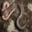
Label: snake